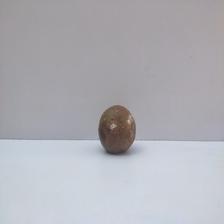
Size: Spoiled